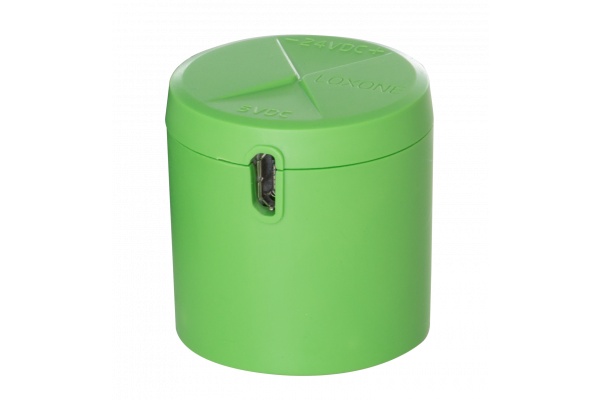
Zählerinterface IR Air 100151
Das Loxone Zählerinterface IR Air ermöglicht das direkte Auslesen von elektronischen Zählern mit Infrarot-Schnittstelle. kommuniziert direkt mit unterschiedlichen Zählern Eigenverbrauch gezielt optimieren Stromfresser eliminieren perfekt in Kombination mit einer PV-Anlage für weitere Zähler in Entwicklung
Brand: Loxone
Category: Business & Industrial > Advertising & Marketing > Trade Show Counters > Portable Counters